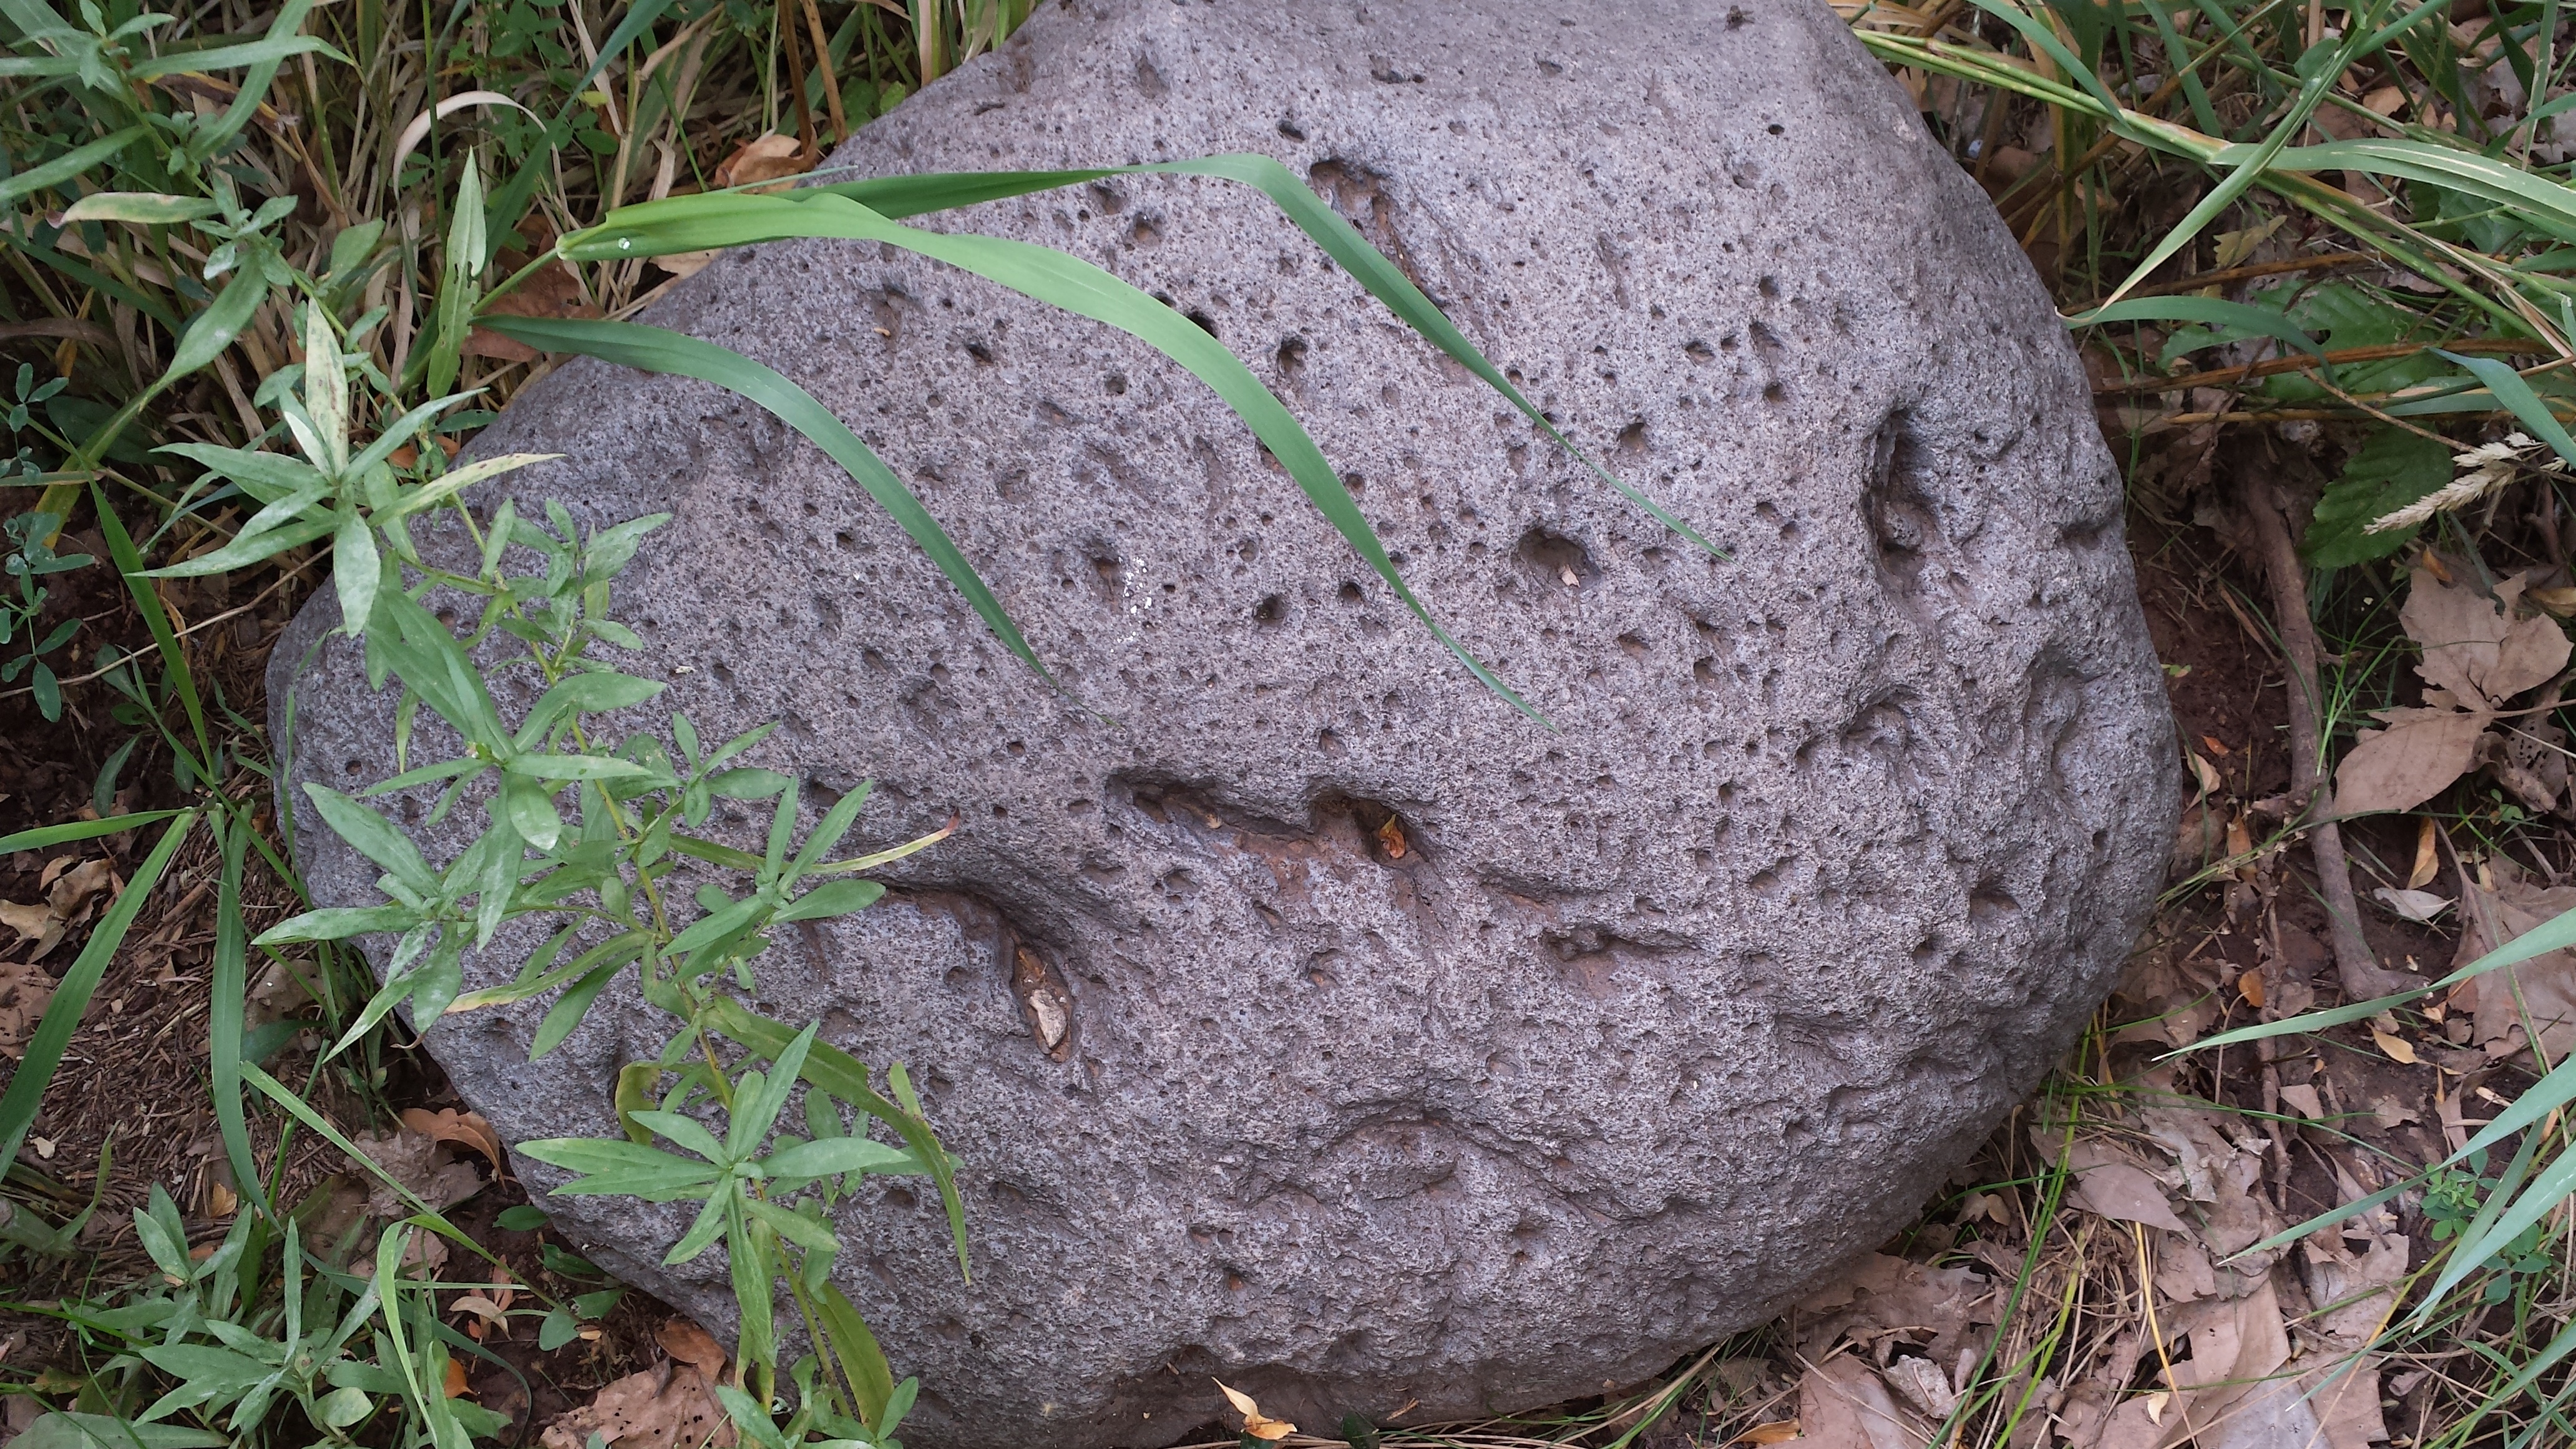
tree, grass, rock, plant, leaf, flower, stone, wildlife, soil, botany, flora, geology, boulder, hard, heavy, strong, grass family, land plant